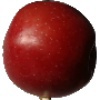
Label: braeburn_apple